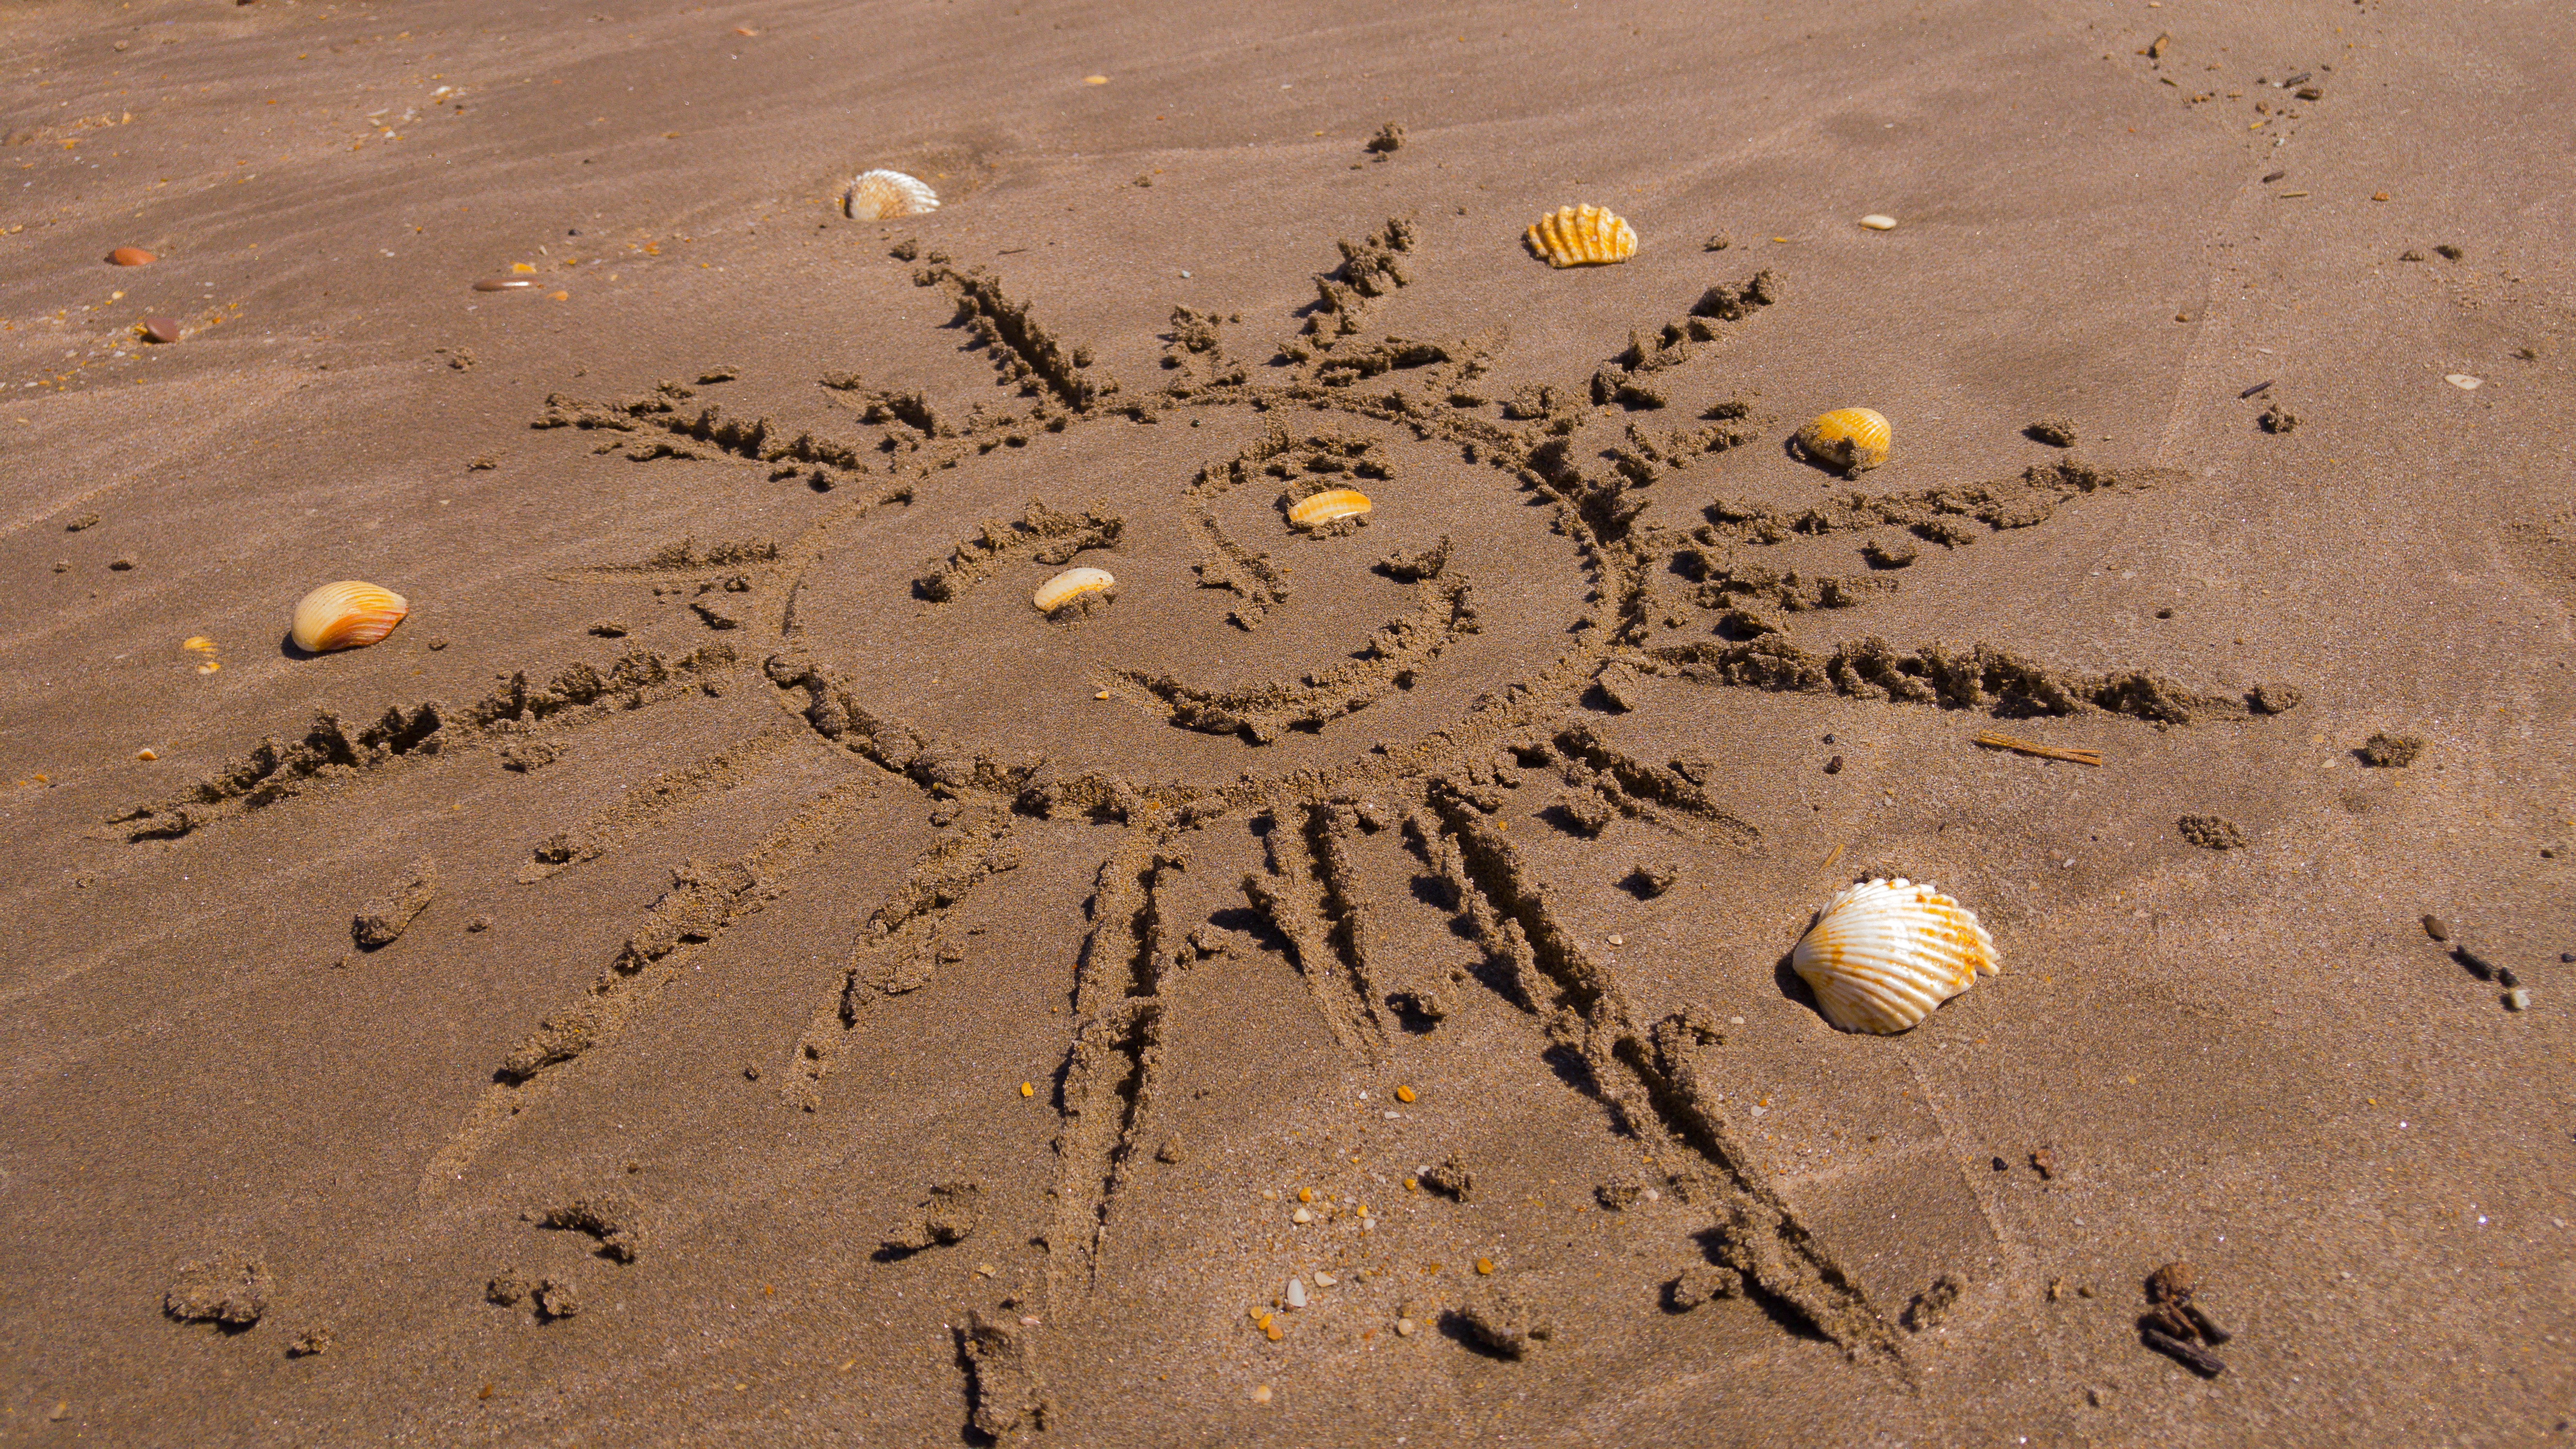
beach, sea, sand, sun, footprint, soil, material, shells, graphics, natural environment